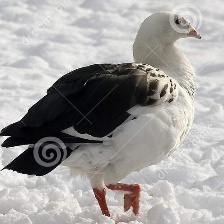
Species: ANDEAN GOOSE
Scientific name: CHLOEPHAGA MELANOPTERA
ImageNet parent category: goose